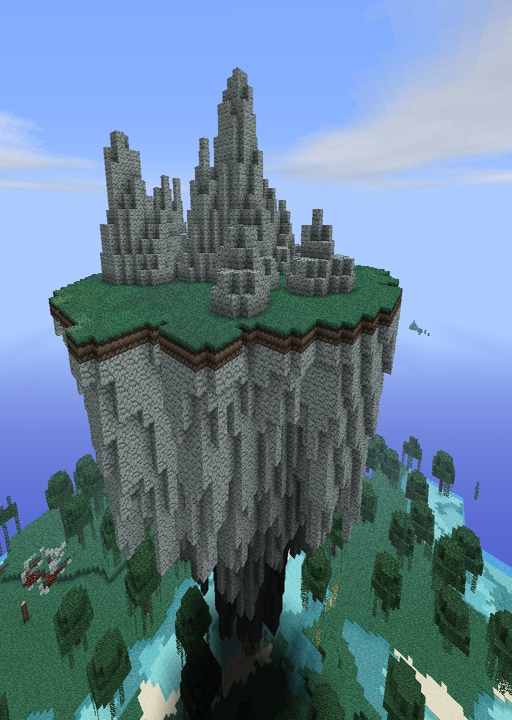
unlike most floating islands out there this one is actually safe to put in a normal world without it destroying several chunks .